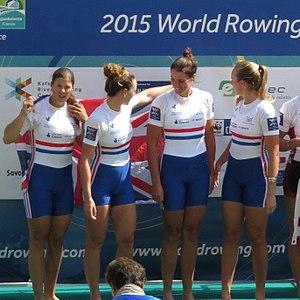
Podium du W4- GBR